Creative UK

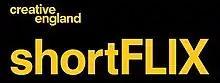
ShortFLIX logo

Shortflix (stylised as 'shortFLIX') is an initiative for new filmmakers aged 18–25 to make short films for broadcast on Sky Arts, its focus being those who have had fewer opportunities to get started in filmmaking, including those who are currently underrepresented in the industry.